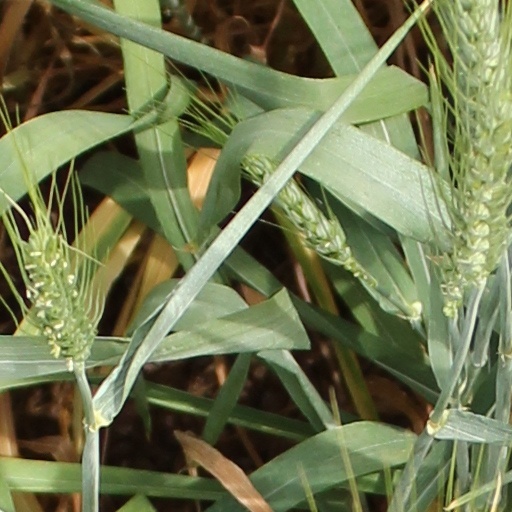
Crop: wheat